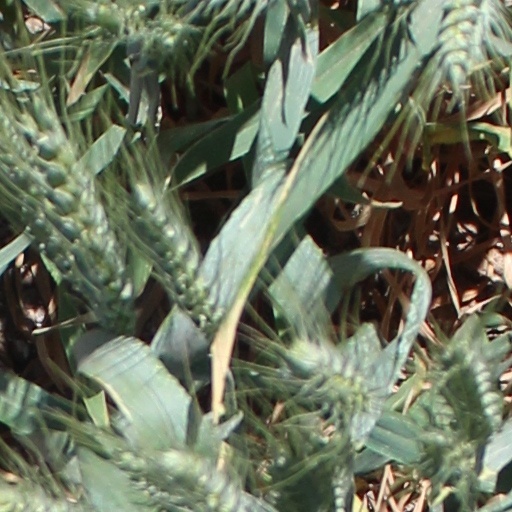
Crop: wheat